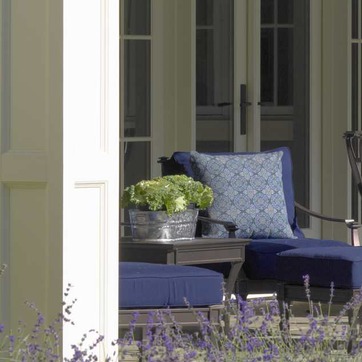
Material: foliage